Gansu ultramarathon disaster

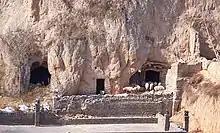
A typical "yaodong" on Loess Plateau similar to the one used by shepherd Zhu Keming in his rescuing of runners

The operator of the race, which was a local sports marketing company, had equipped runners with GPS devices. The first distress message was sent at 11:50 (Nationwide Beijing time) by a runner via GPS, but never received a response. The first distress message received was sent via the official WeChat message group at 12:17, while a photo of ten runners huddling together was sent at 12:30. An ill-equipped private search team called Blue Sky Rescue (蓝天救援队), stationed at the starting line, sent some of its 39 members to the hill between the second and third checkpoints. By around 14:00, they guided 18 runners capable of walking on their own to a lodge at the foothill. After the accident, questions were raised about their qualifications.